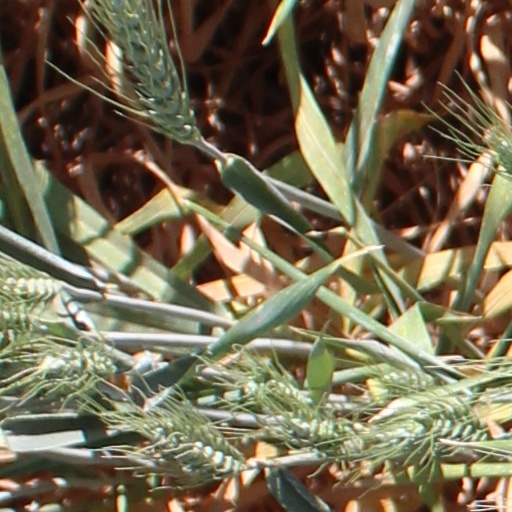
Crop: wheat